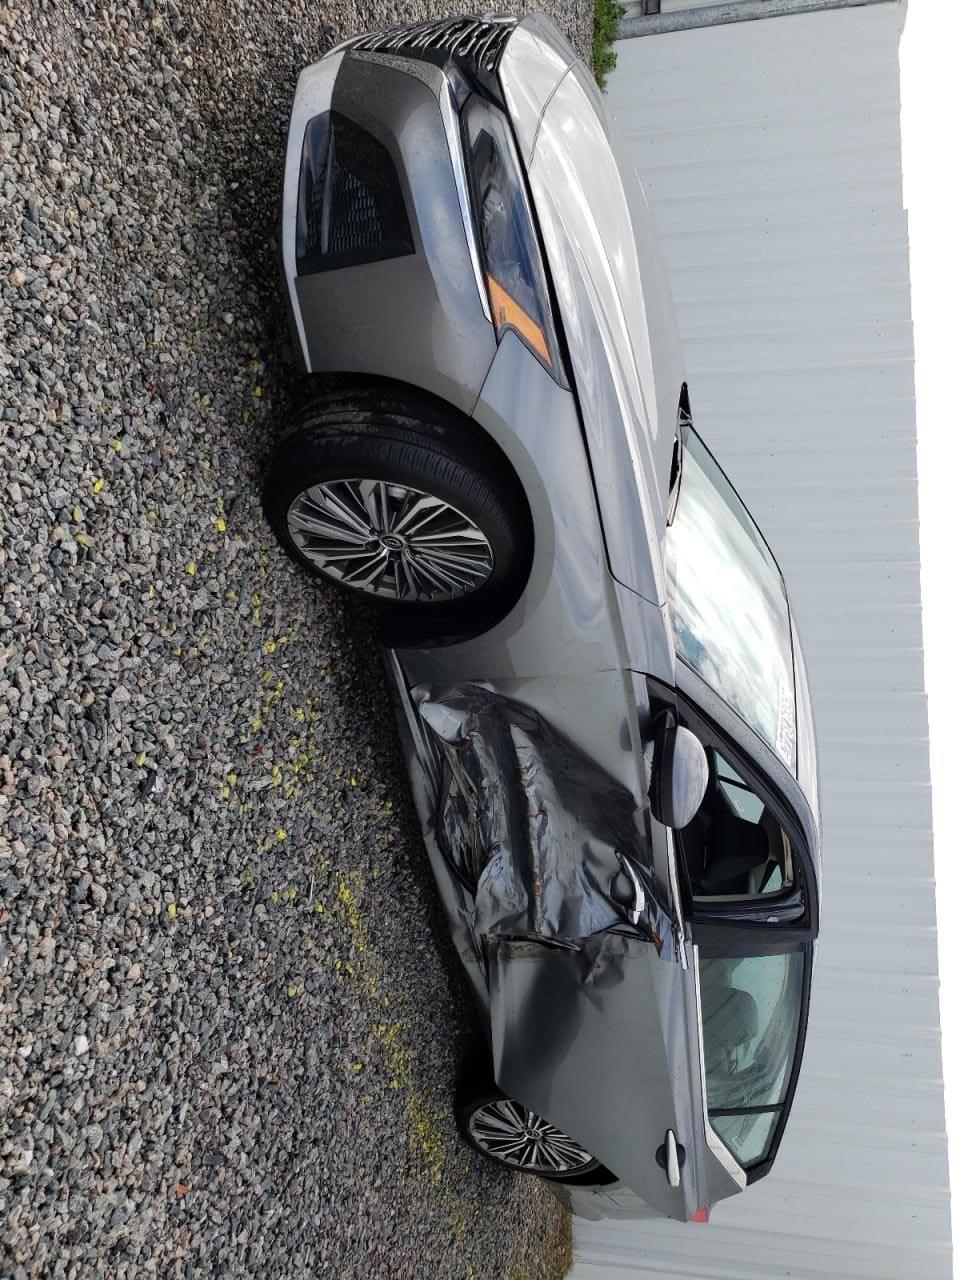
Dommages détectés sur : capot, porte avant gauche, porte arrière gauche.
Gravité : majeur